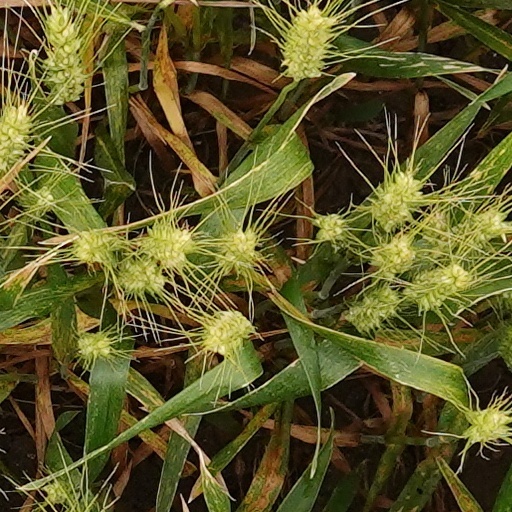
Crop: wheat